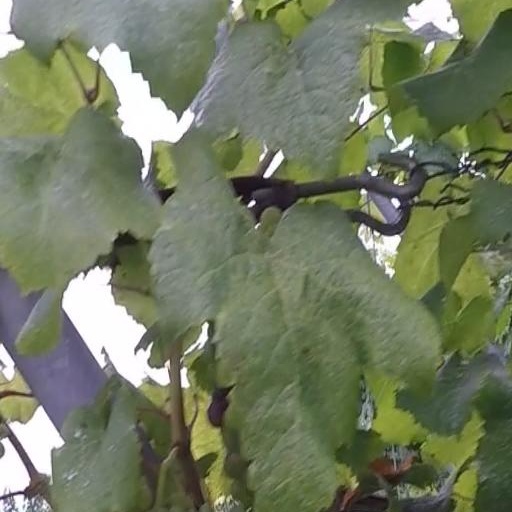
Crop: grape